Preston, Lancashire

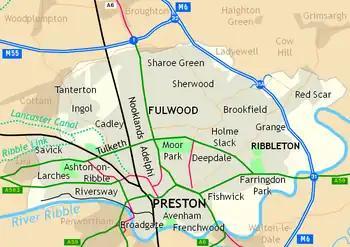
Regions of Preston

The Preston Temperance Society, led by Joseph Livesey pioneered the Temperance Movement in the 19th century. Indeed, the term teetotalism is believed to have been coined at one of its meetings. The website of the University of Central Lancashire library has a great deal of information on Joseph Livesey and the Temperance Movement in Preston.